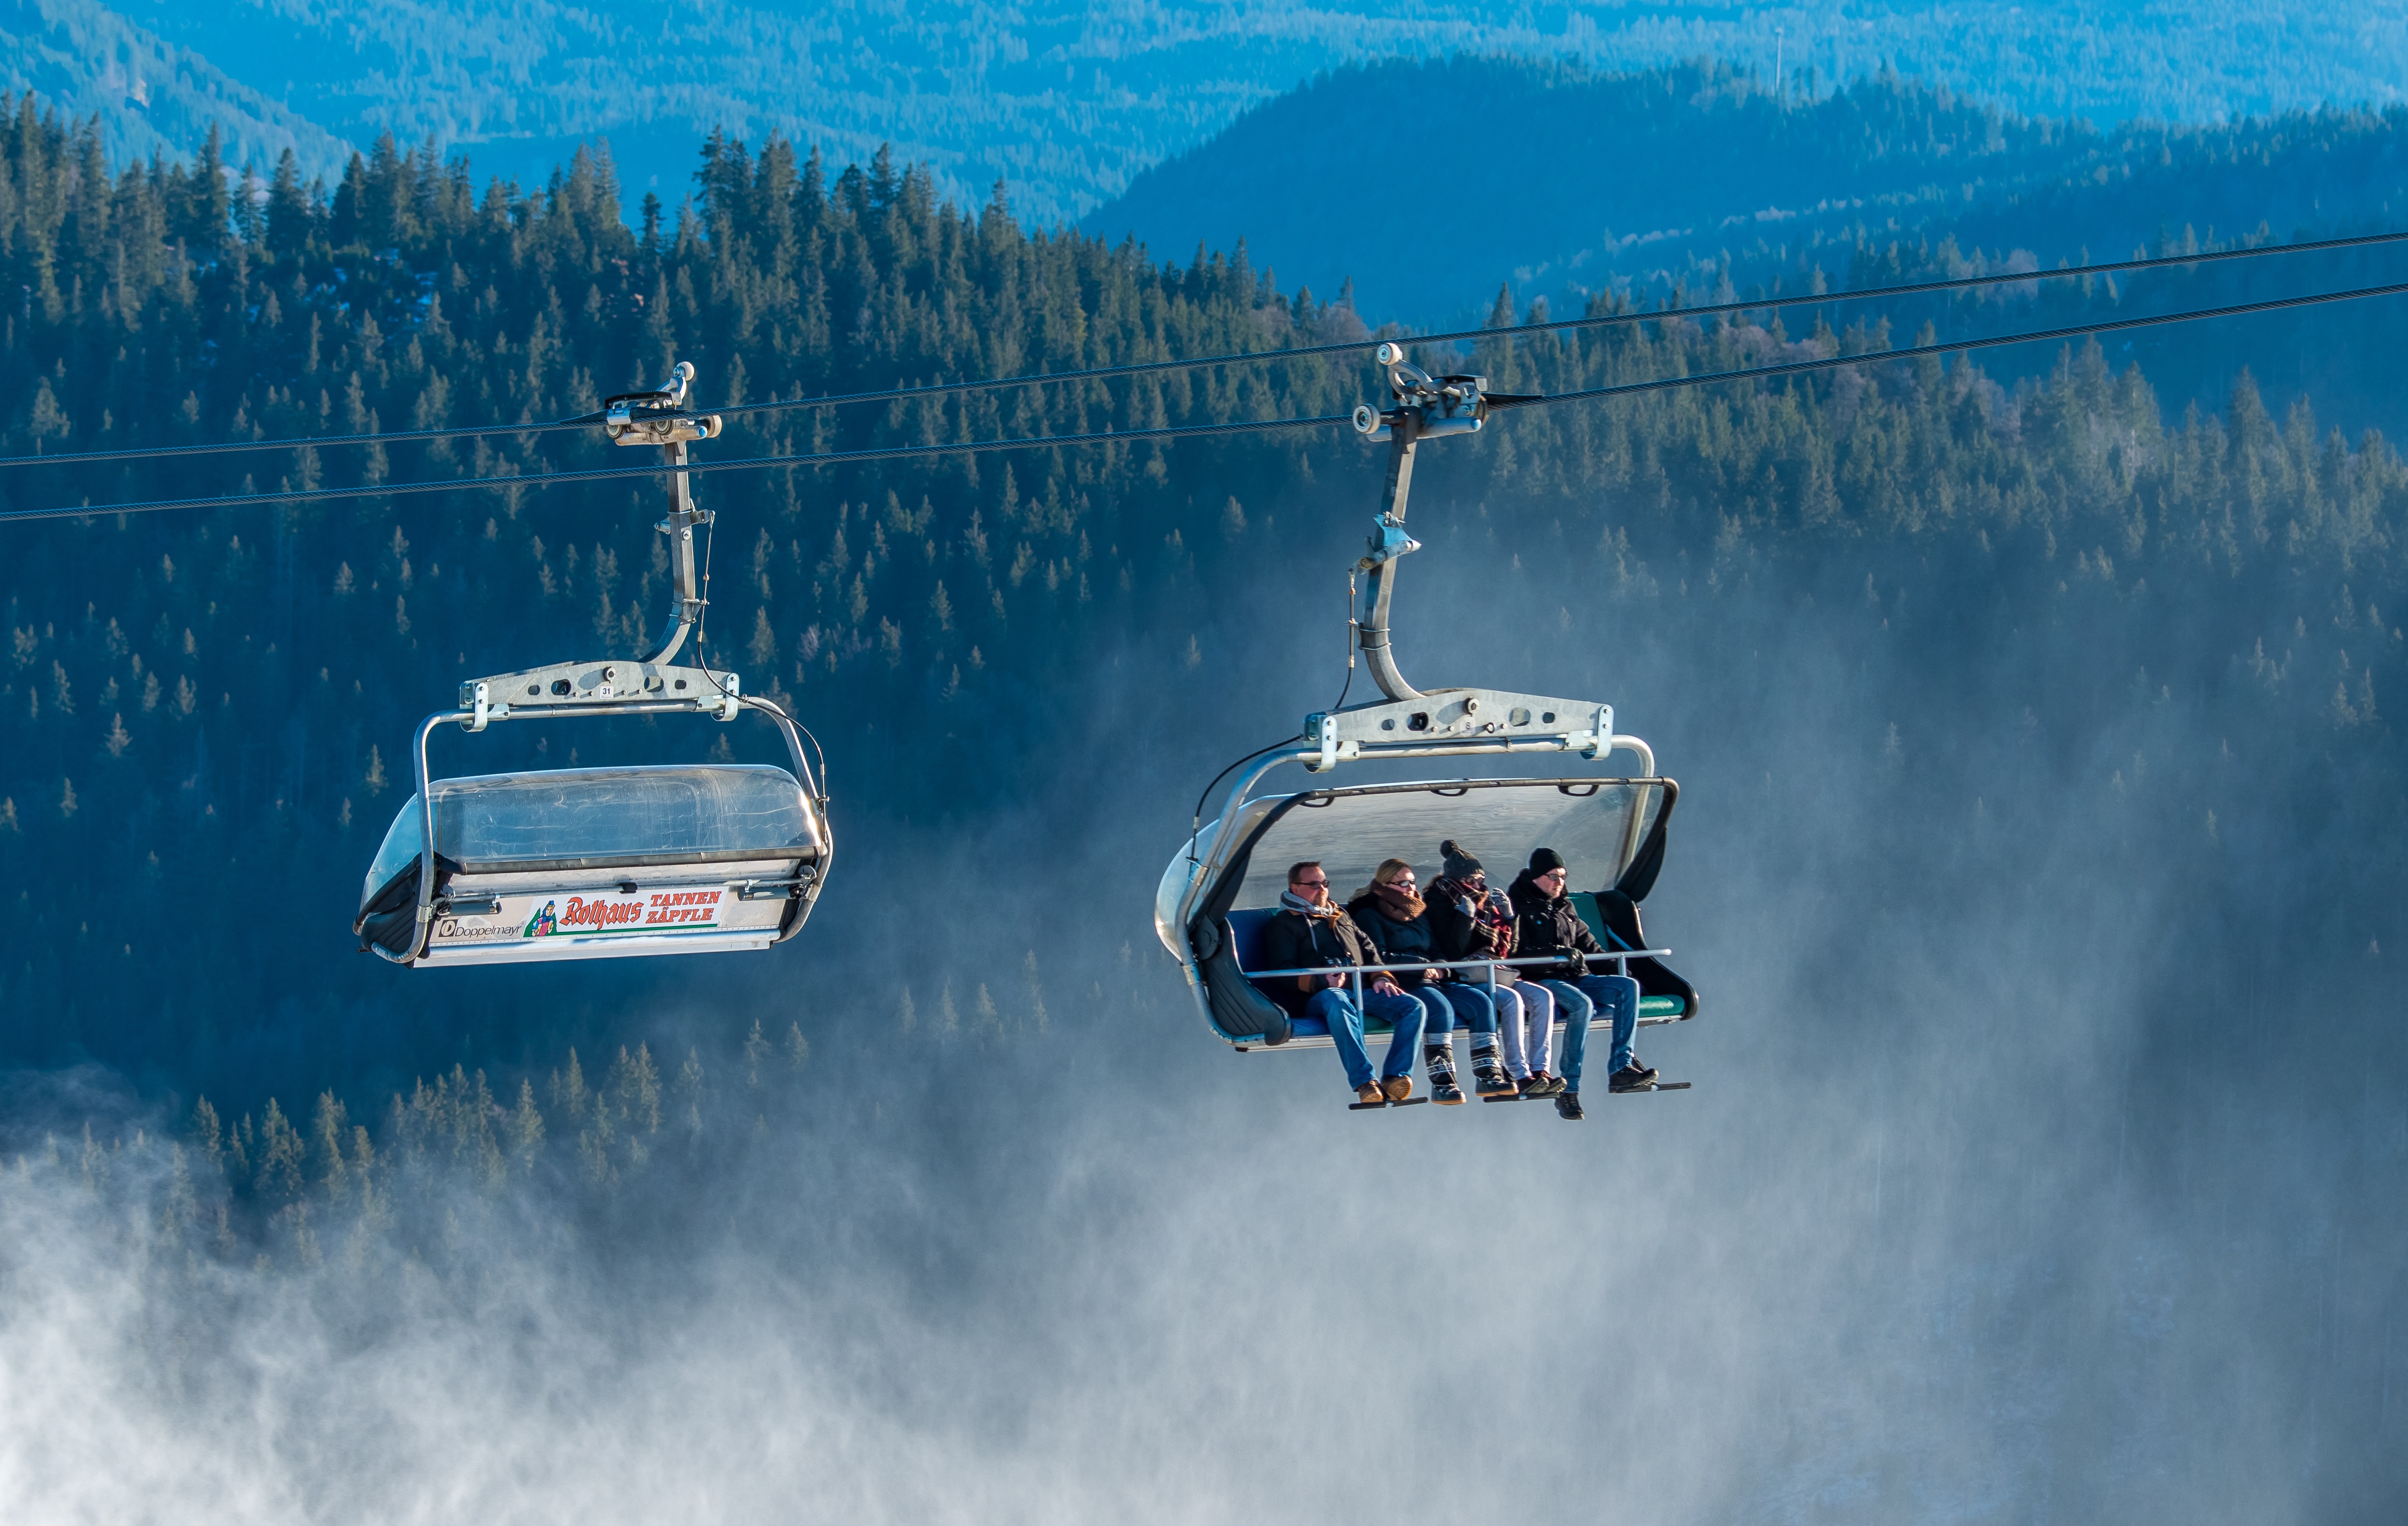
landscape, water, nature, horizon, mountain, winter, cloud, sky, fog, view, mountain range, panorama, chairlift, cable car, terrain, alps, feldberg, mood, firs, screenshot, black forest, mode of transport, glacial landform, rothaus